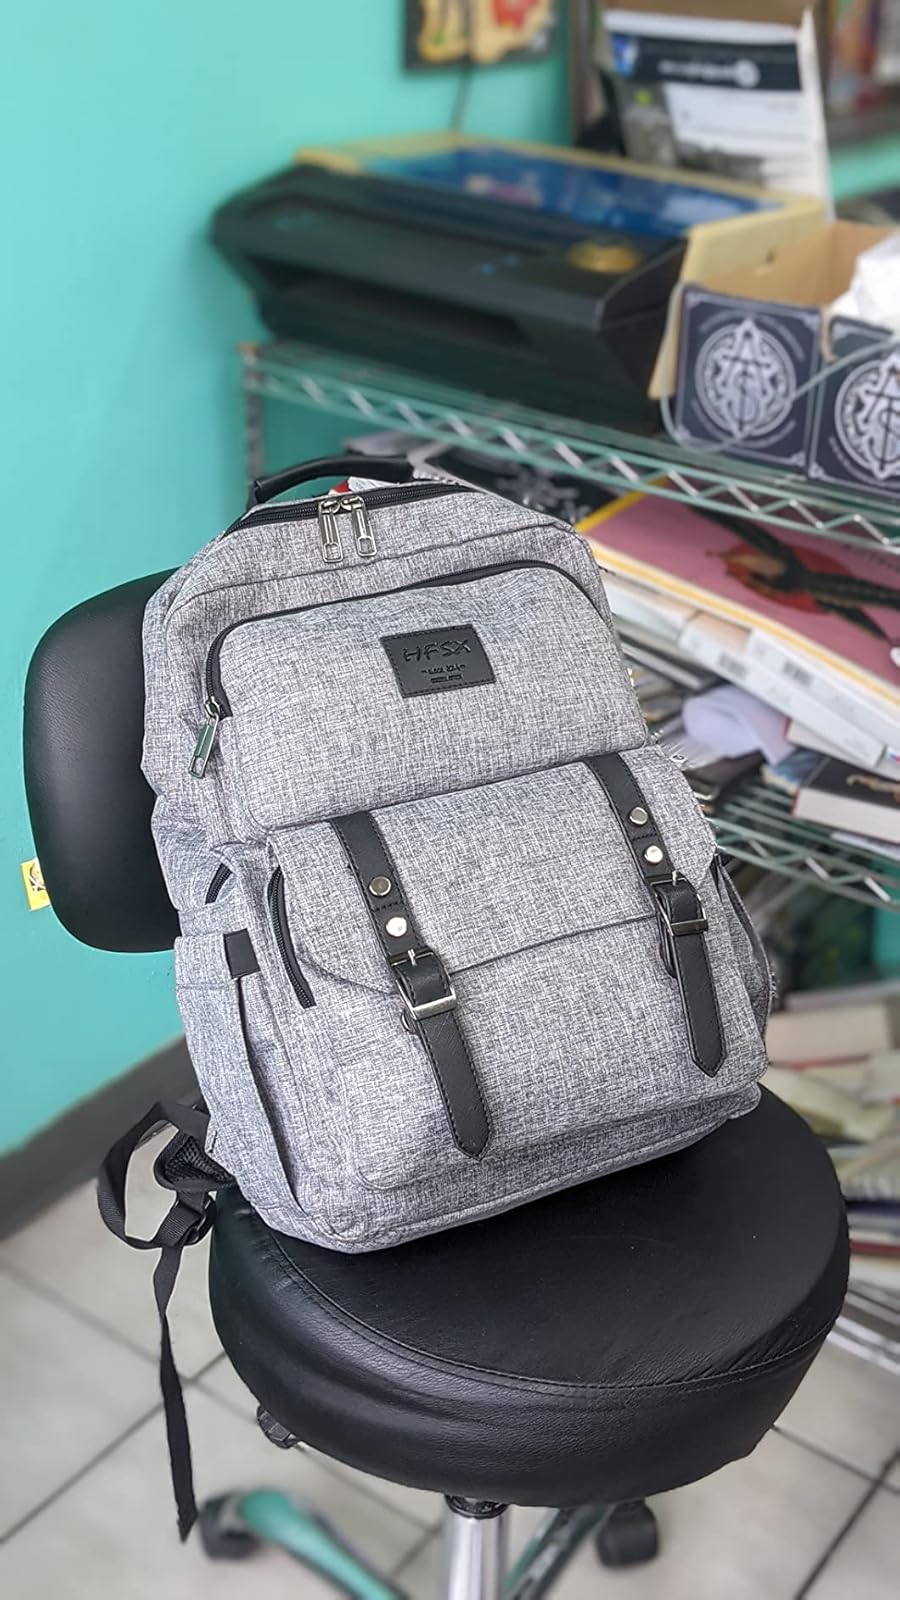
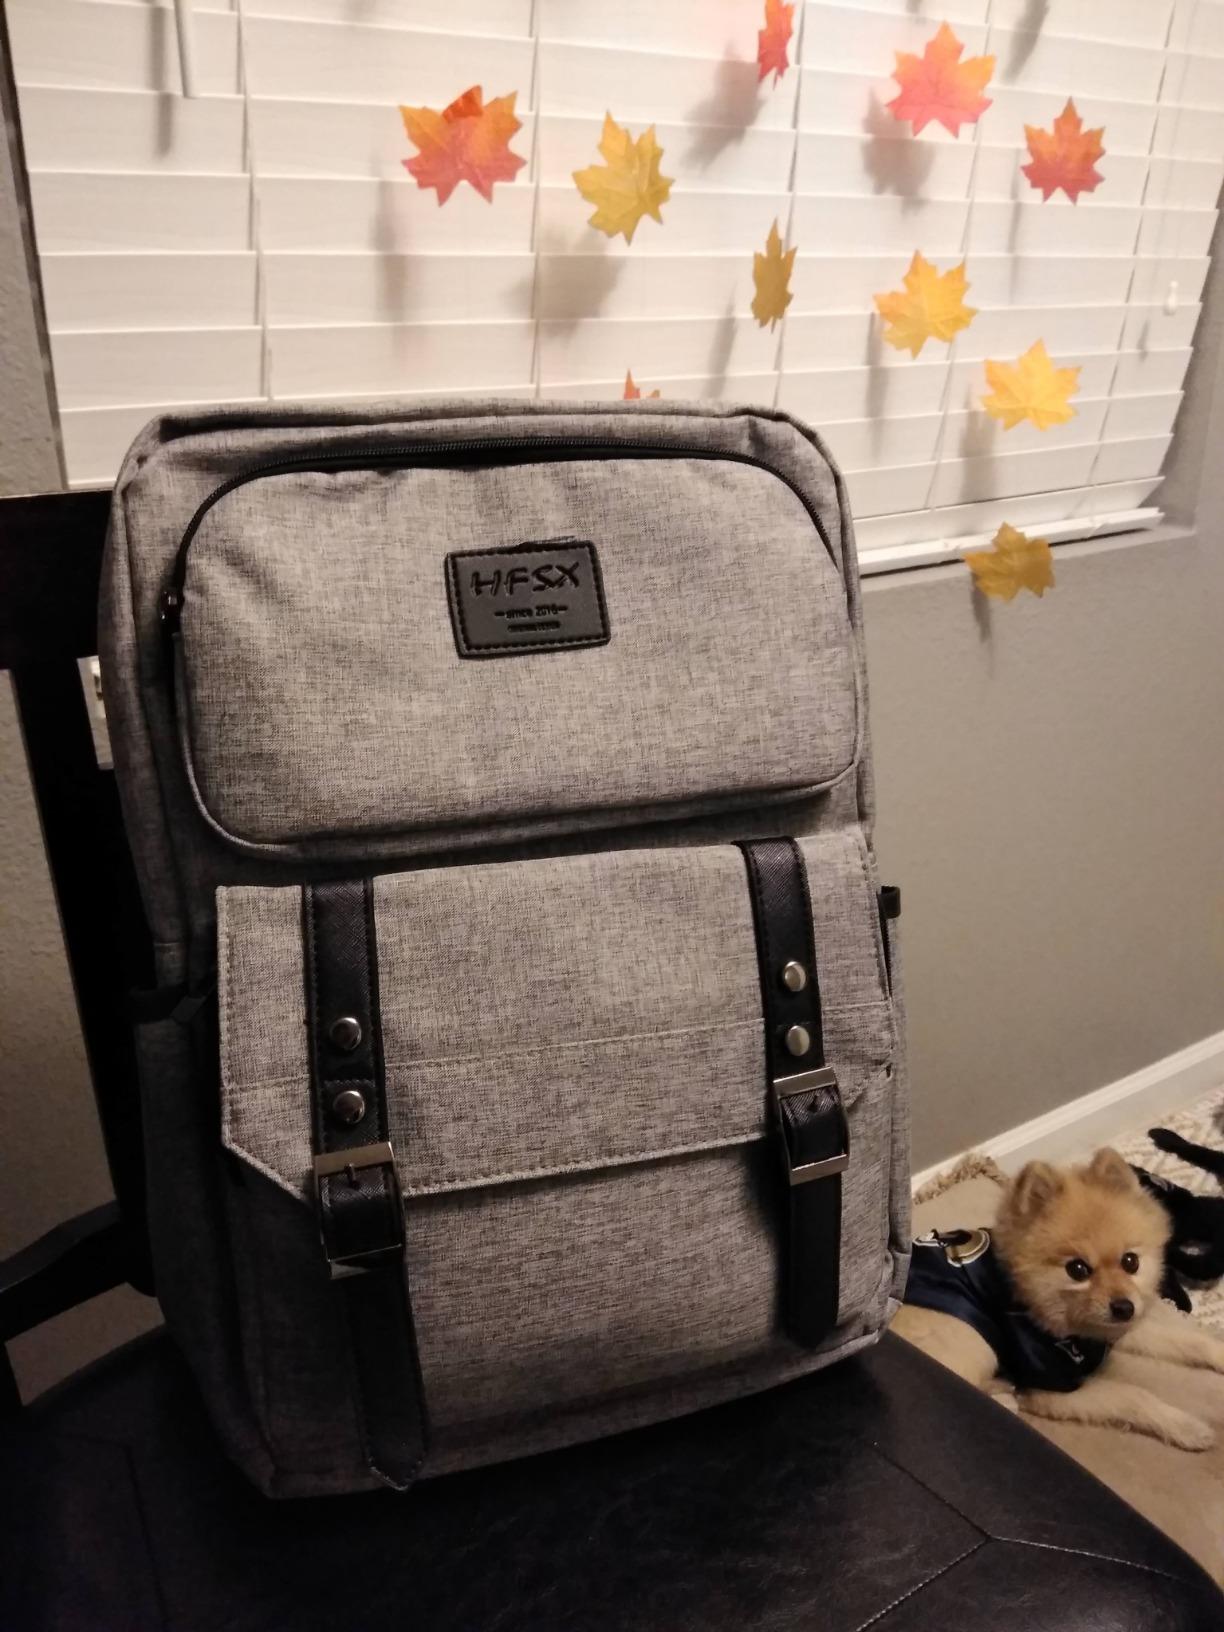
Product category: bag
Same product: yes